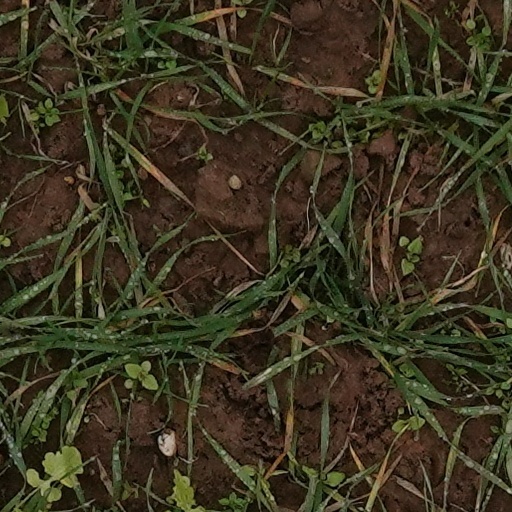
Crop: wheat